Flag of Denmark

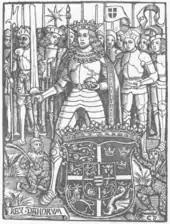
The Danish flag from the front page of Christiern Pedersen's version of Saxo Grammaticus's , 1514 (see here for a larger version)

The white-on-red cross emblem originates in the age of the Crusades. In the 12th century, it was also used as war flag by the Holy Roman Empire.